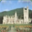
Label: castle